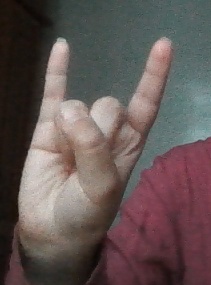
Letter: la